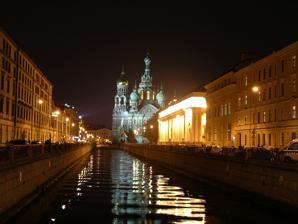
Building: Griboyedov Canal
Country: Russia
Year built: 1739
Canal in St. Petersburg, Russia Griboyedov Canal In Backdrop of Griboyedov Canal, the Church of the Savior on Blood , St. Petersburg . Specifications Length 3 miles (4.8 km) Status open History Former names Catherine Canal Date of act 1739 Date completed 1745 Geography Start point Moyka River near the Field of Mars End point Fontanka River The Griboyedov Canal or Kanal Griboyedova ( Russian : кана́л Грибое́дова ) is a canal in Saint Petersburg , constructed in 1739 along the existing Krivusha river. In 1764–90, the canal was deepened and the banks were reinforced and covered with granite. The Griboyedov Canal starts from the Moyka River near the Field of Mars . It flows into the Fontanka River. Its length is 5 kilometres (3 mi), with a width of 32 metres (105 ft). Before 1923, it was called the Catherine Canal, after the Empress Catherine the Great , during whose rule it was deepened. The Communist authorities renamed it after the Russian playwright and diplomat, Alexandr Griboyedov . The streets or embankments running along the canal are known as Naberezhnaya Kanala Griboyedova . Bridges There are 21 bridges across the canal: Tripartite Bridge Novo-Konyushenny Bridge Italian Bridge Kazansky Bridge Bank Bridge Flour Bridge Stone Bridge Demidov Bridge Hay Bridge Kokushkin Bridge Voznesensky Bridge Podyachesky Bridge Bridge of Four Lions Kharlamov Bridge Novo-Nikolsky Bridge Krasnogvardeysky Bridge Pikalov Bridge Mogilyovsky Bridge Alarchin Bridge Kolomensky Bridge Malo-Kalinkin Bridge Cultural references Griboedov Canal appears on the cover of the 2011 contemporary classical album, Troika . The canal is a key location in Fyodor Dostoyevsky 's novel, Crime and Punishment .  Like most locations in the novel, the canal is rarely identified by its proper name; in fact, on most occasions Dostoyevsky refers to it as a kanava , a word which in English is closer to the word "ditch." In a footnote to the Penguin Deluxe Classics edition of the book, translator Oliver Ready describes the canal as a "filthy and polluted place" which is nevertheless "the topographical center of the book." The novel's protagonist, Raskolnikov, repeatedly crosses over the canal, and tentatively plans on disposing of stolen property there.  The apartment building where he commits his crimes, "faced the Ditch on one side and Srednyaya Podyacheskay Street on the other." The canal is also featured in Fyodor Dostoyevsky 's short story White Nights. Gallery Demidov Bridge across the Griboyedov Canal, St. Petersburg Griboyedov Canal Embankment in St. Petersburg Griboyedov Canal Embankment in St. Petersburg . In the backdrop, Church of the Savior on Blood Griboyedov Canal Embankment in St. Petersburg Griboyedov Canal, St. Petersburg Griboyedov Canal, St. Petersburg Malo-Kalinkin Bridge over the Griboyedov Canal, St. Petersburg Adamini House at the junction of Moyka River and Griboyedov Canal, St. Petersburg References